Reign of Ferdinand VII of Spain

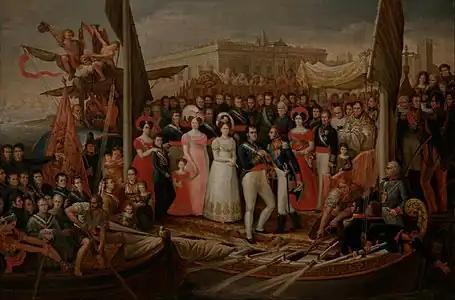
Painting by José Aparicio depicting the landing of Ferdinand VII at El Puerto de Santa María after being "freed" from his "captivity" in Cadiz. He is received by the Duc d'Angoulême, commander of the French Spanish Army, and the Duc del Infantado, president of the absolutist regency appointed by the French.

The definitive break between the two factions occurred in October 1820 during parliamentary debates on the proposal to ban the "sociedades patrióticas" (Patriotic society). Since the summer of 1820, the moderates had come to view these societies "more as a threat to public order than as allies in defending the constitutional order," as the exaltados perceived them. The moderates saw these societies as "a kind of illegitimate counterpower that the exaltados used to offset their weak parliamentary representation," and thus incompatible with constitutional representation. Ultimately, the moderates, who held a majority in the Cortes, succeeded in passing a decree on October 21, 1820, banning the sociedades patrióticas as they had functioned until then. They were allowed to continue in a limited form—such as evening gatherings or patriotic meetings—under local authorities, who could suspend them at any time.